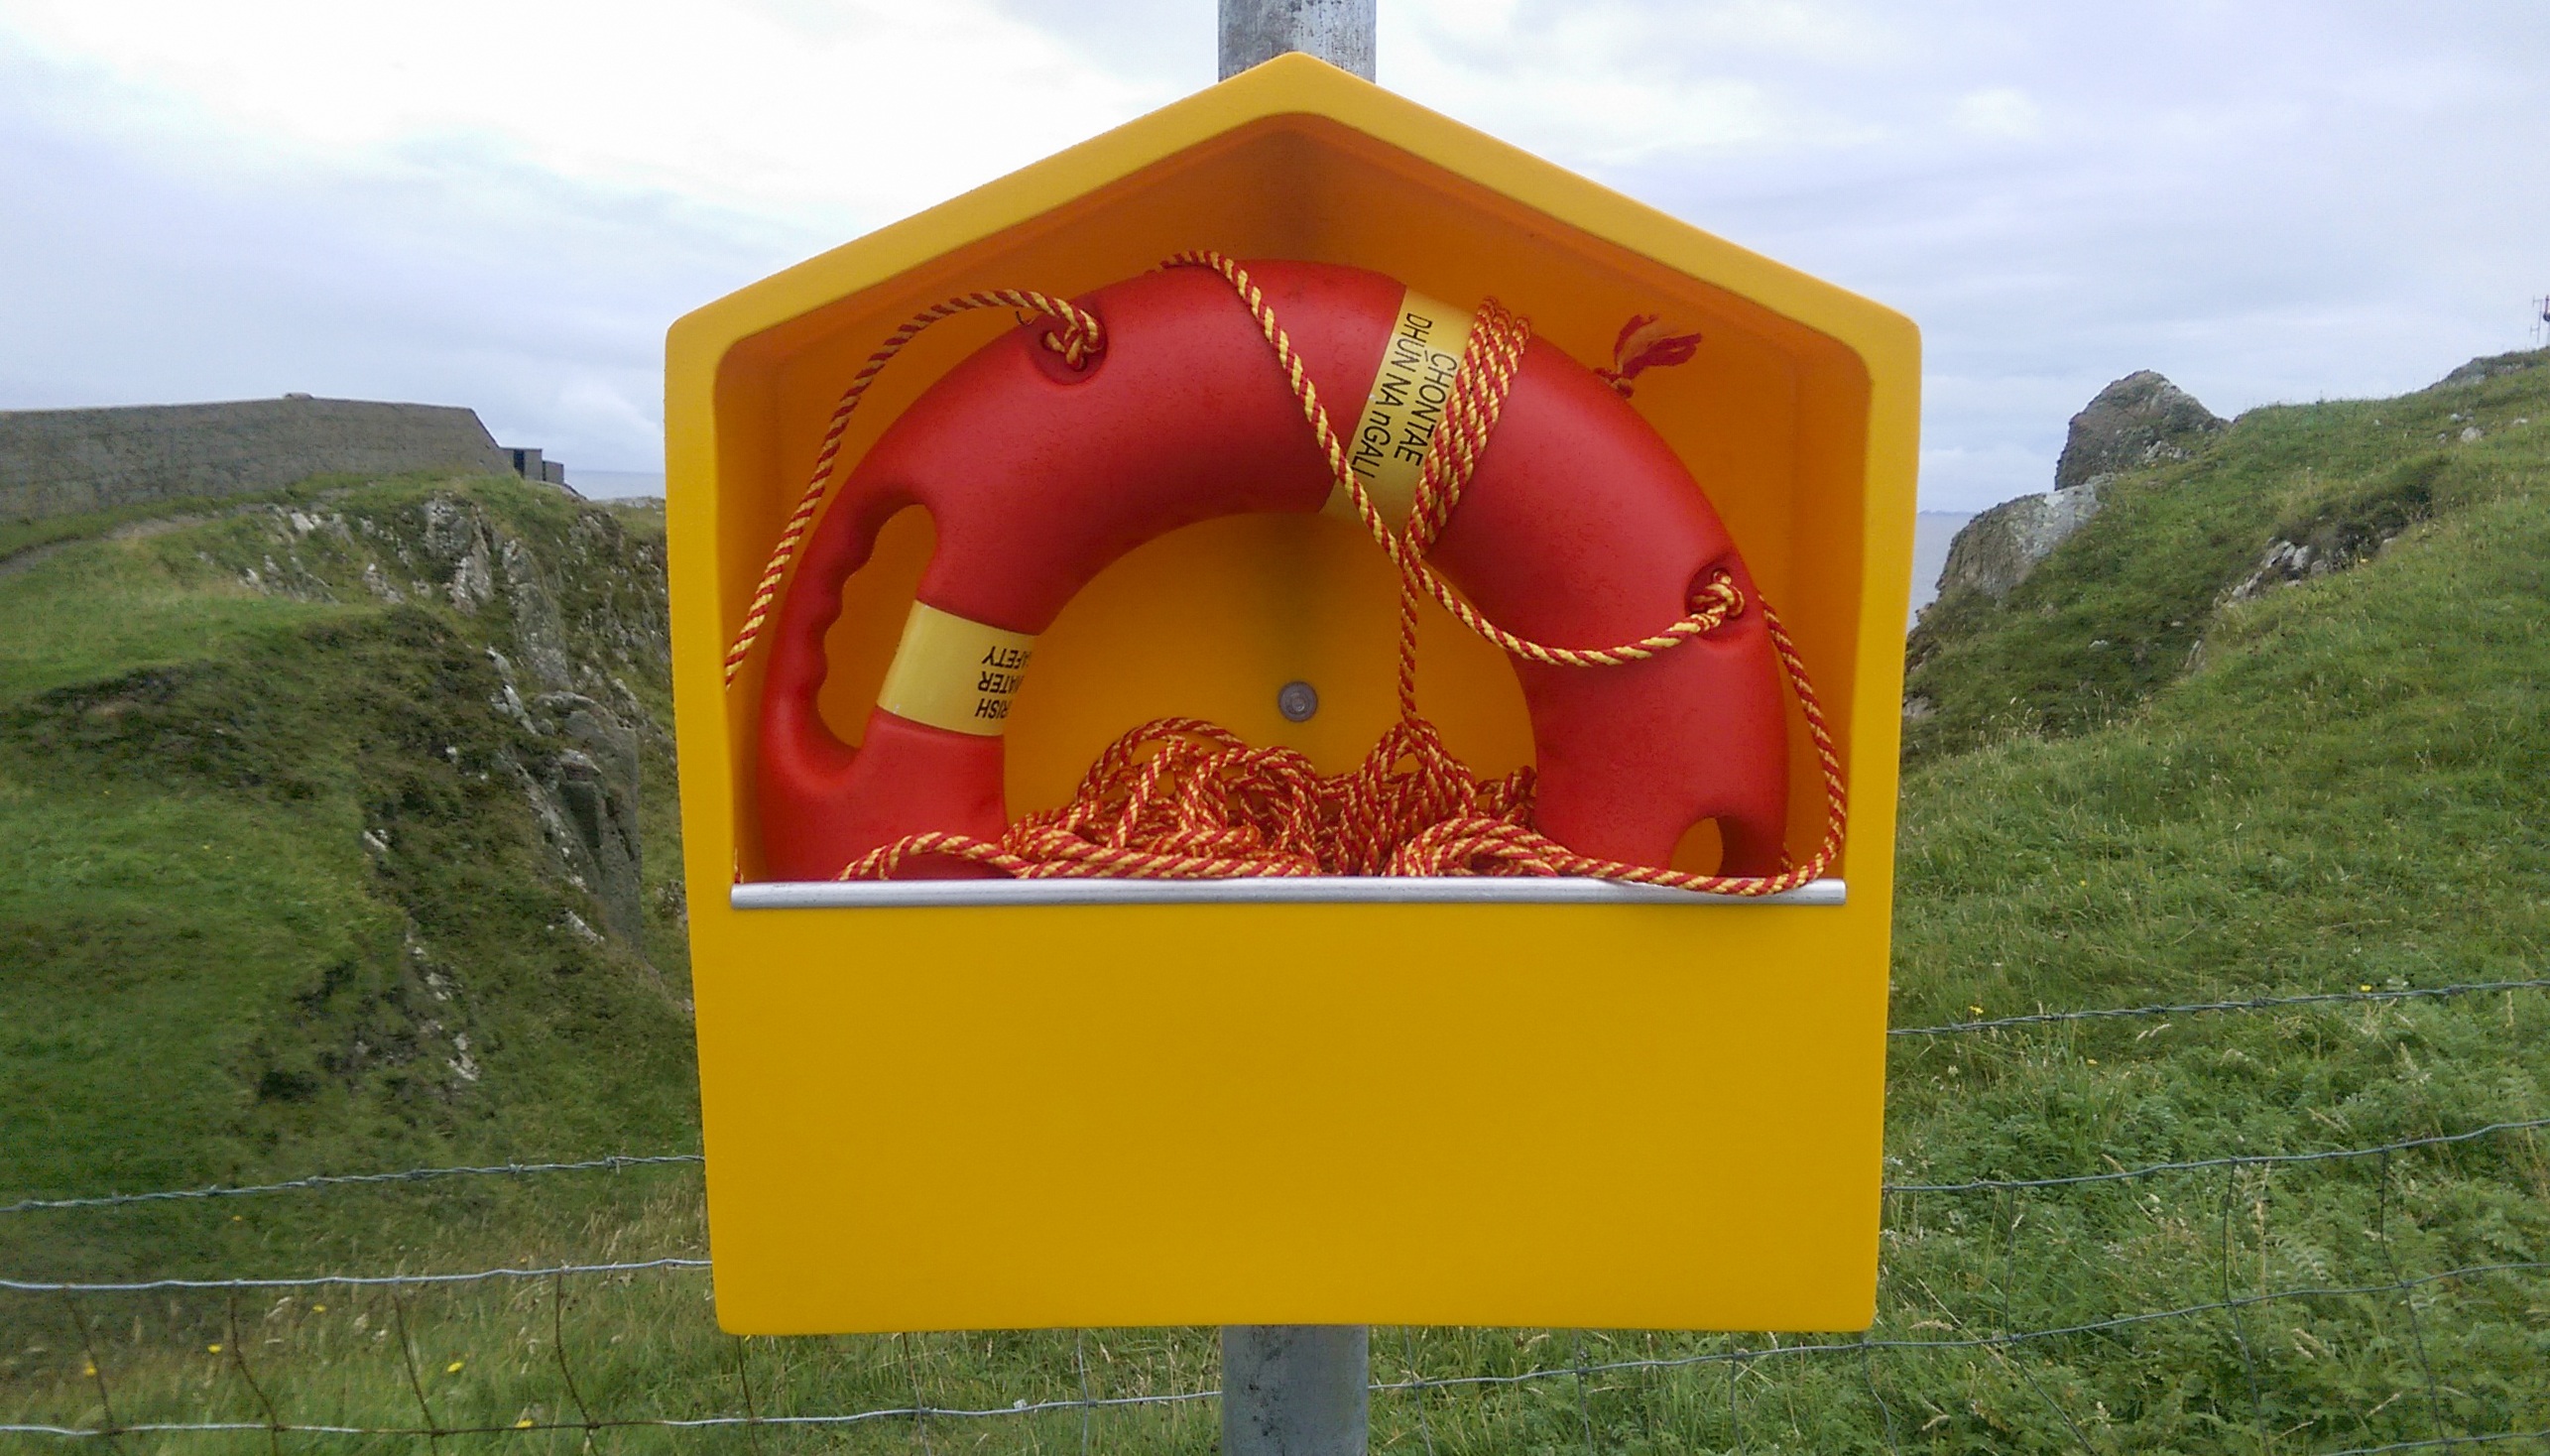
play, orange, yellow, tent, lifebuoy, inflatable, salvation